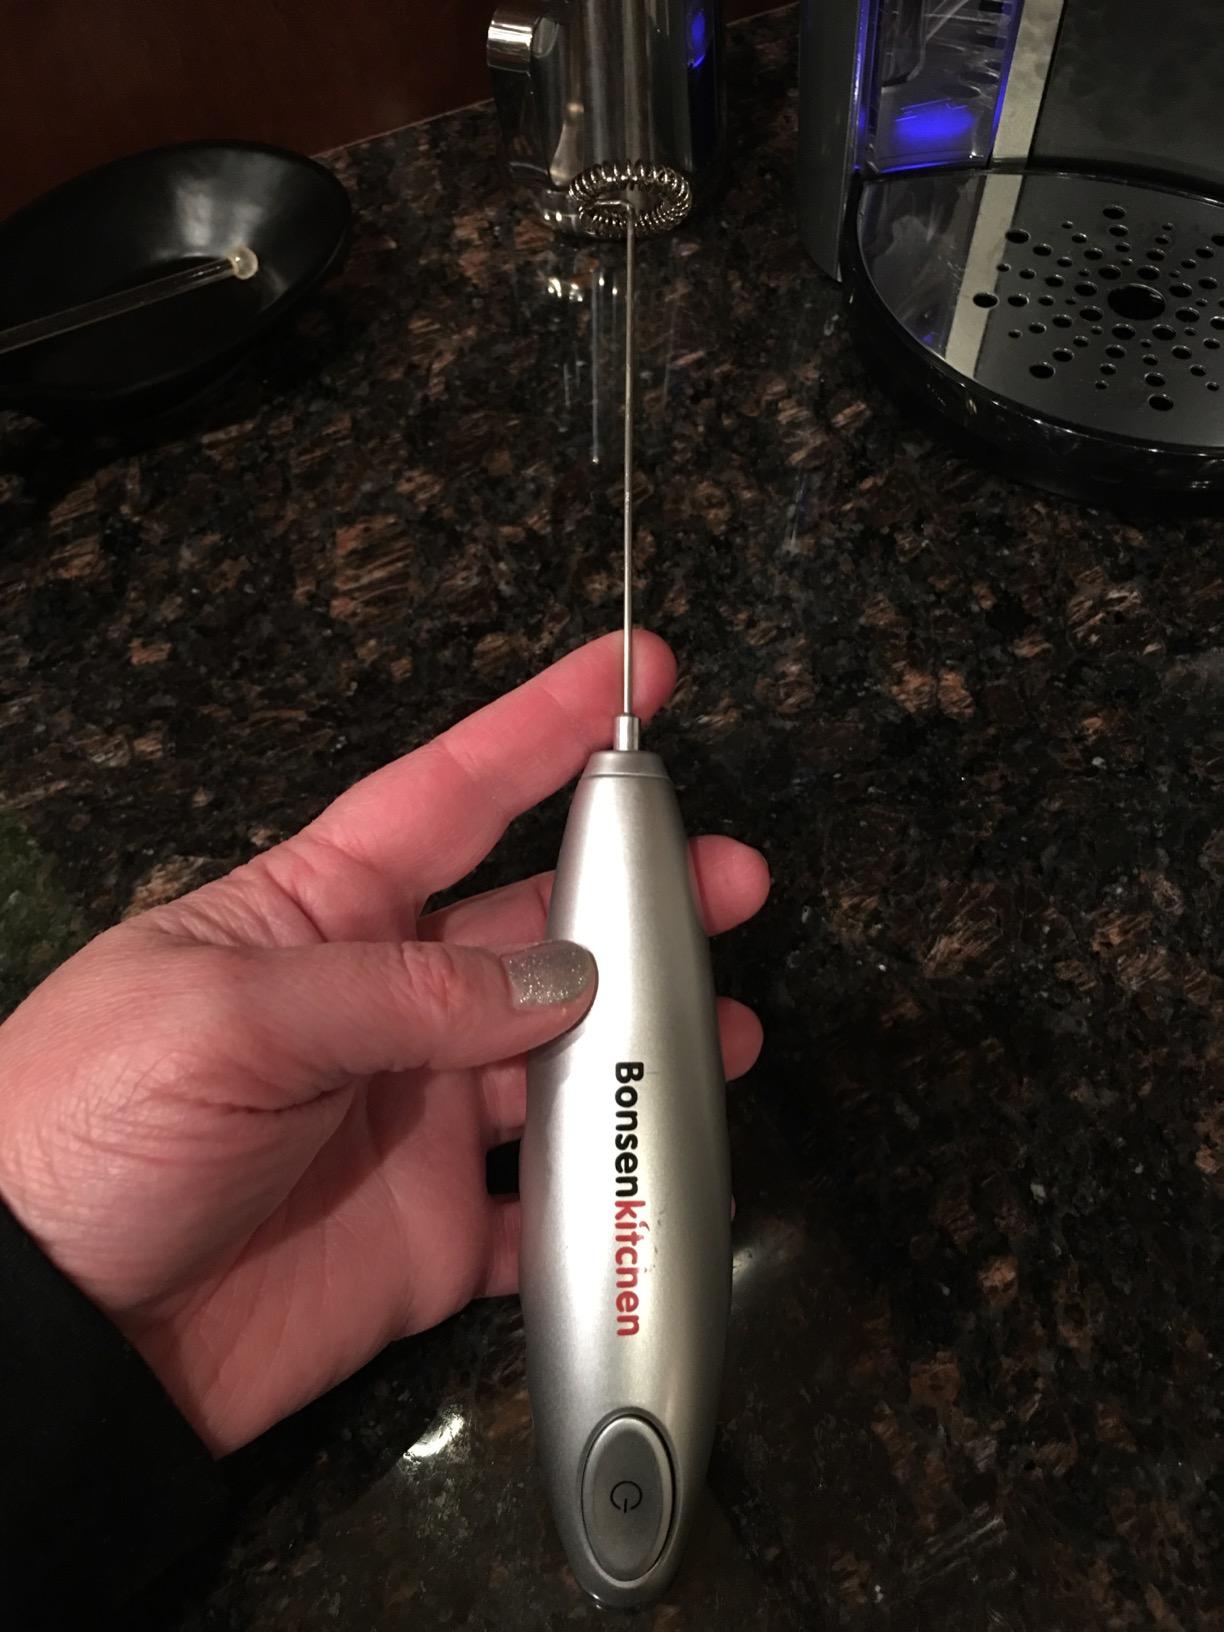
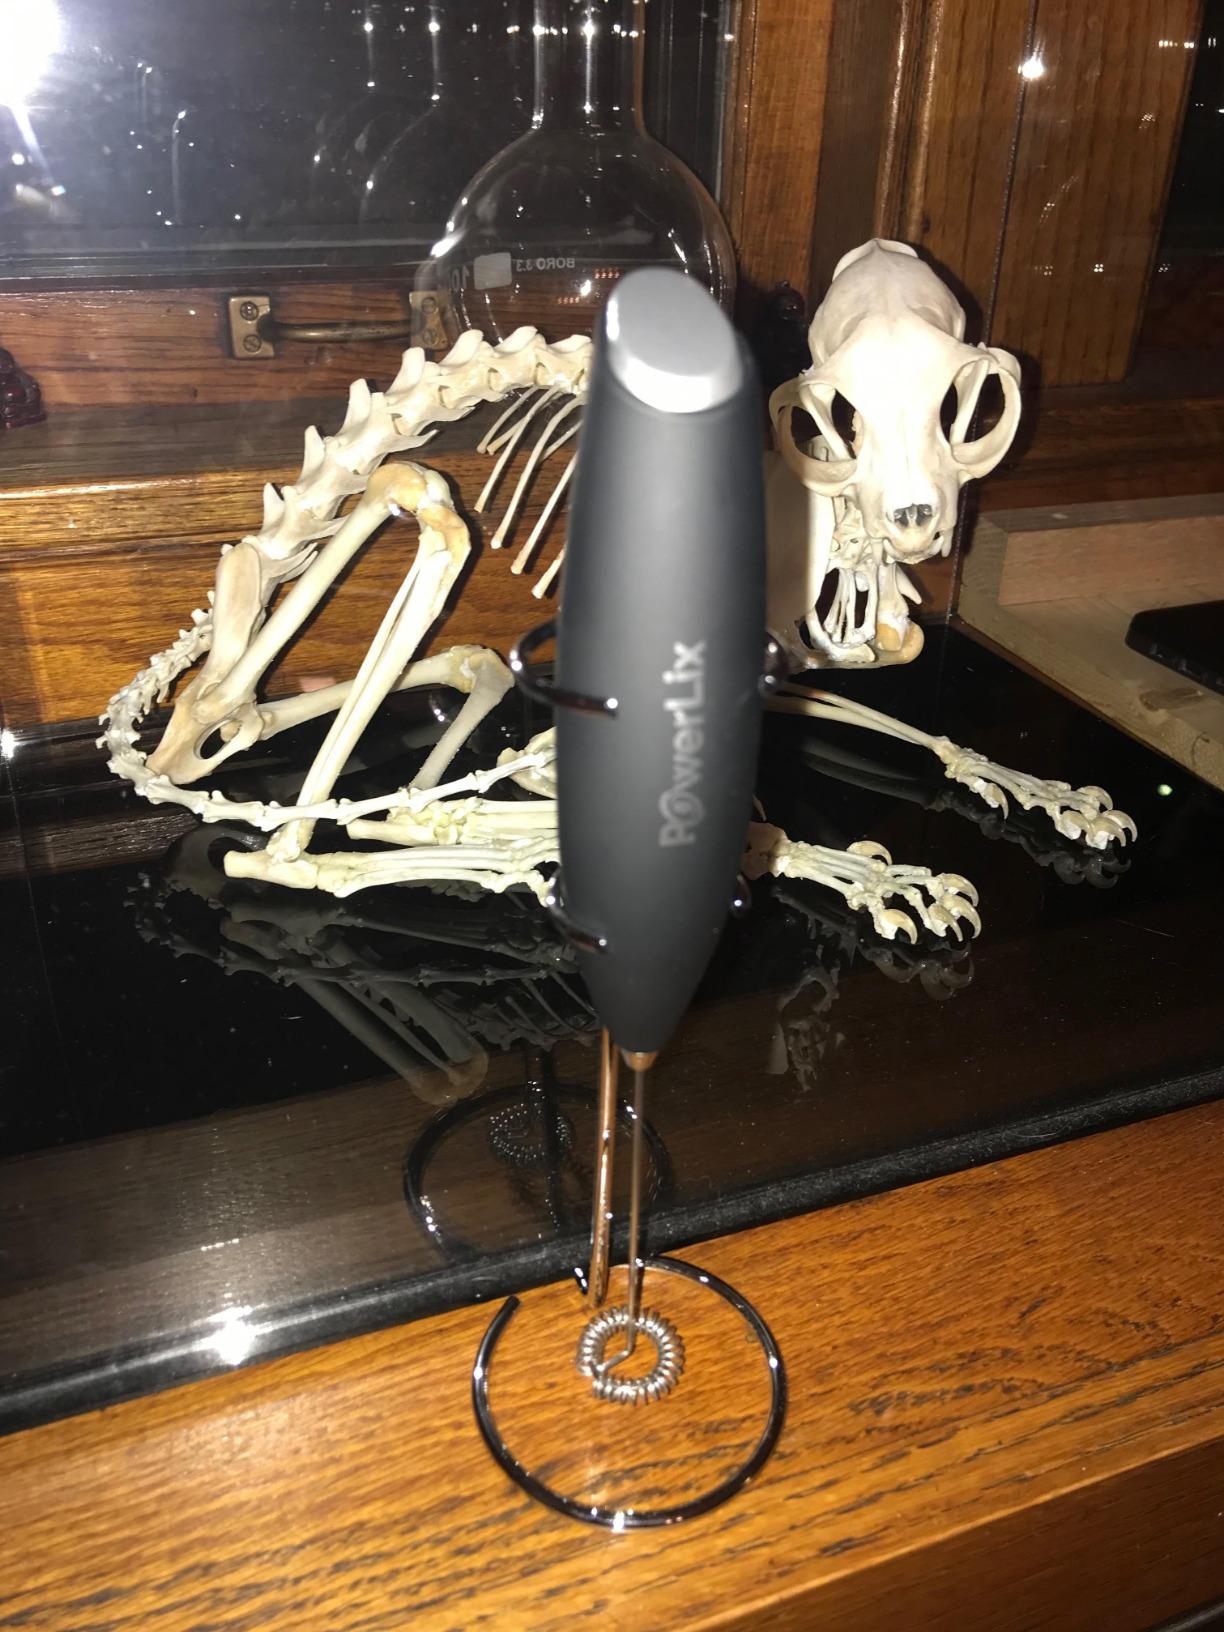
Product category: items_mixer
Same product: no